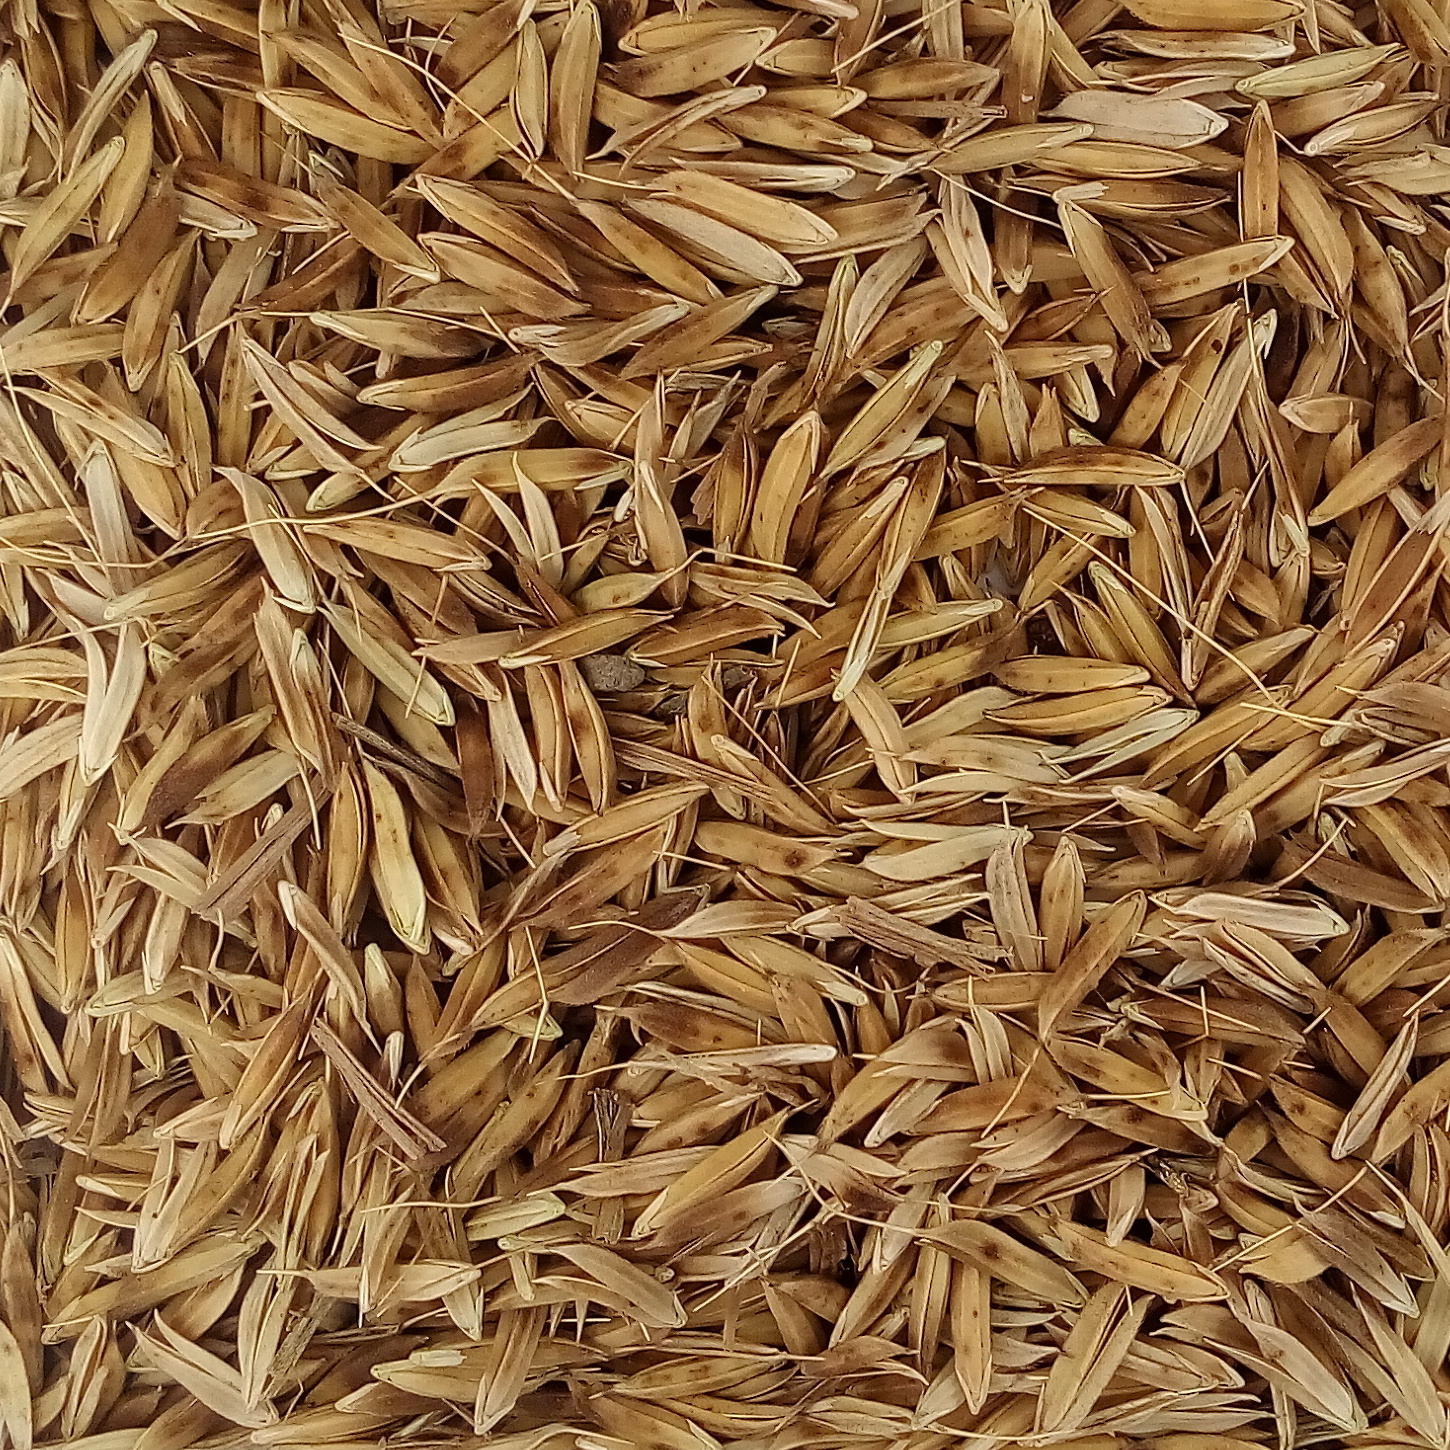
Rice seed variety: DHBT_3